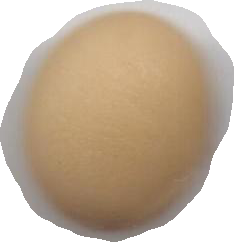
Variety: Anjasmoro